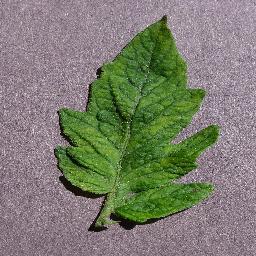
Label: Tomato___Tomato_mosaic_virus